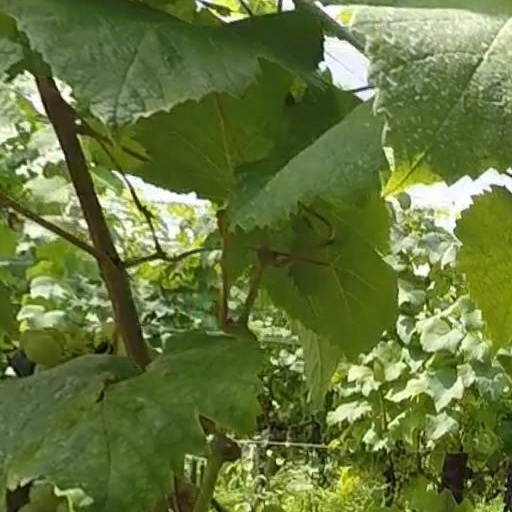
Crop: grape